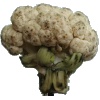
Label: Cauliflower 1